Livange

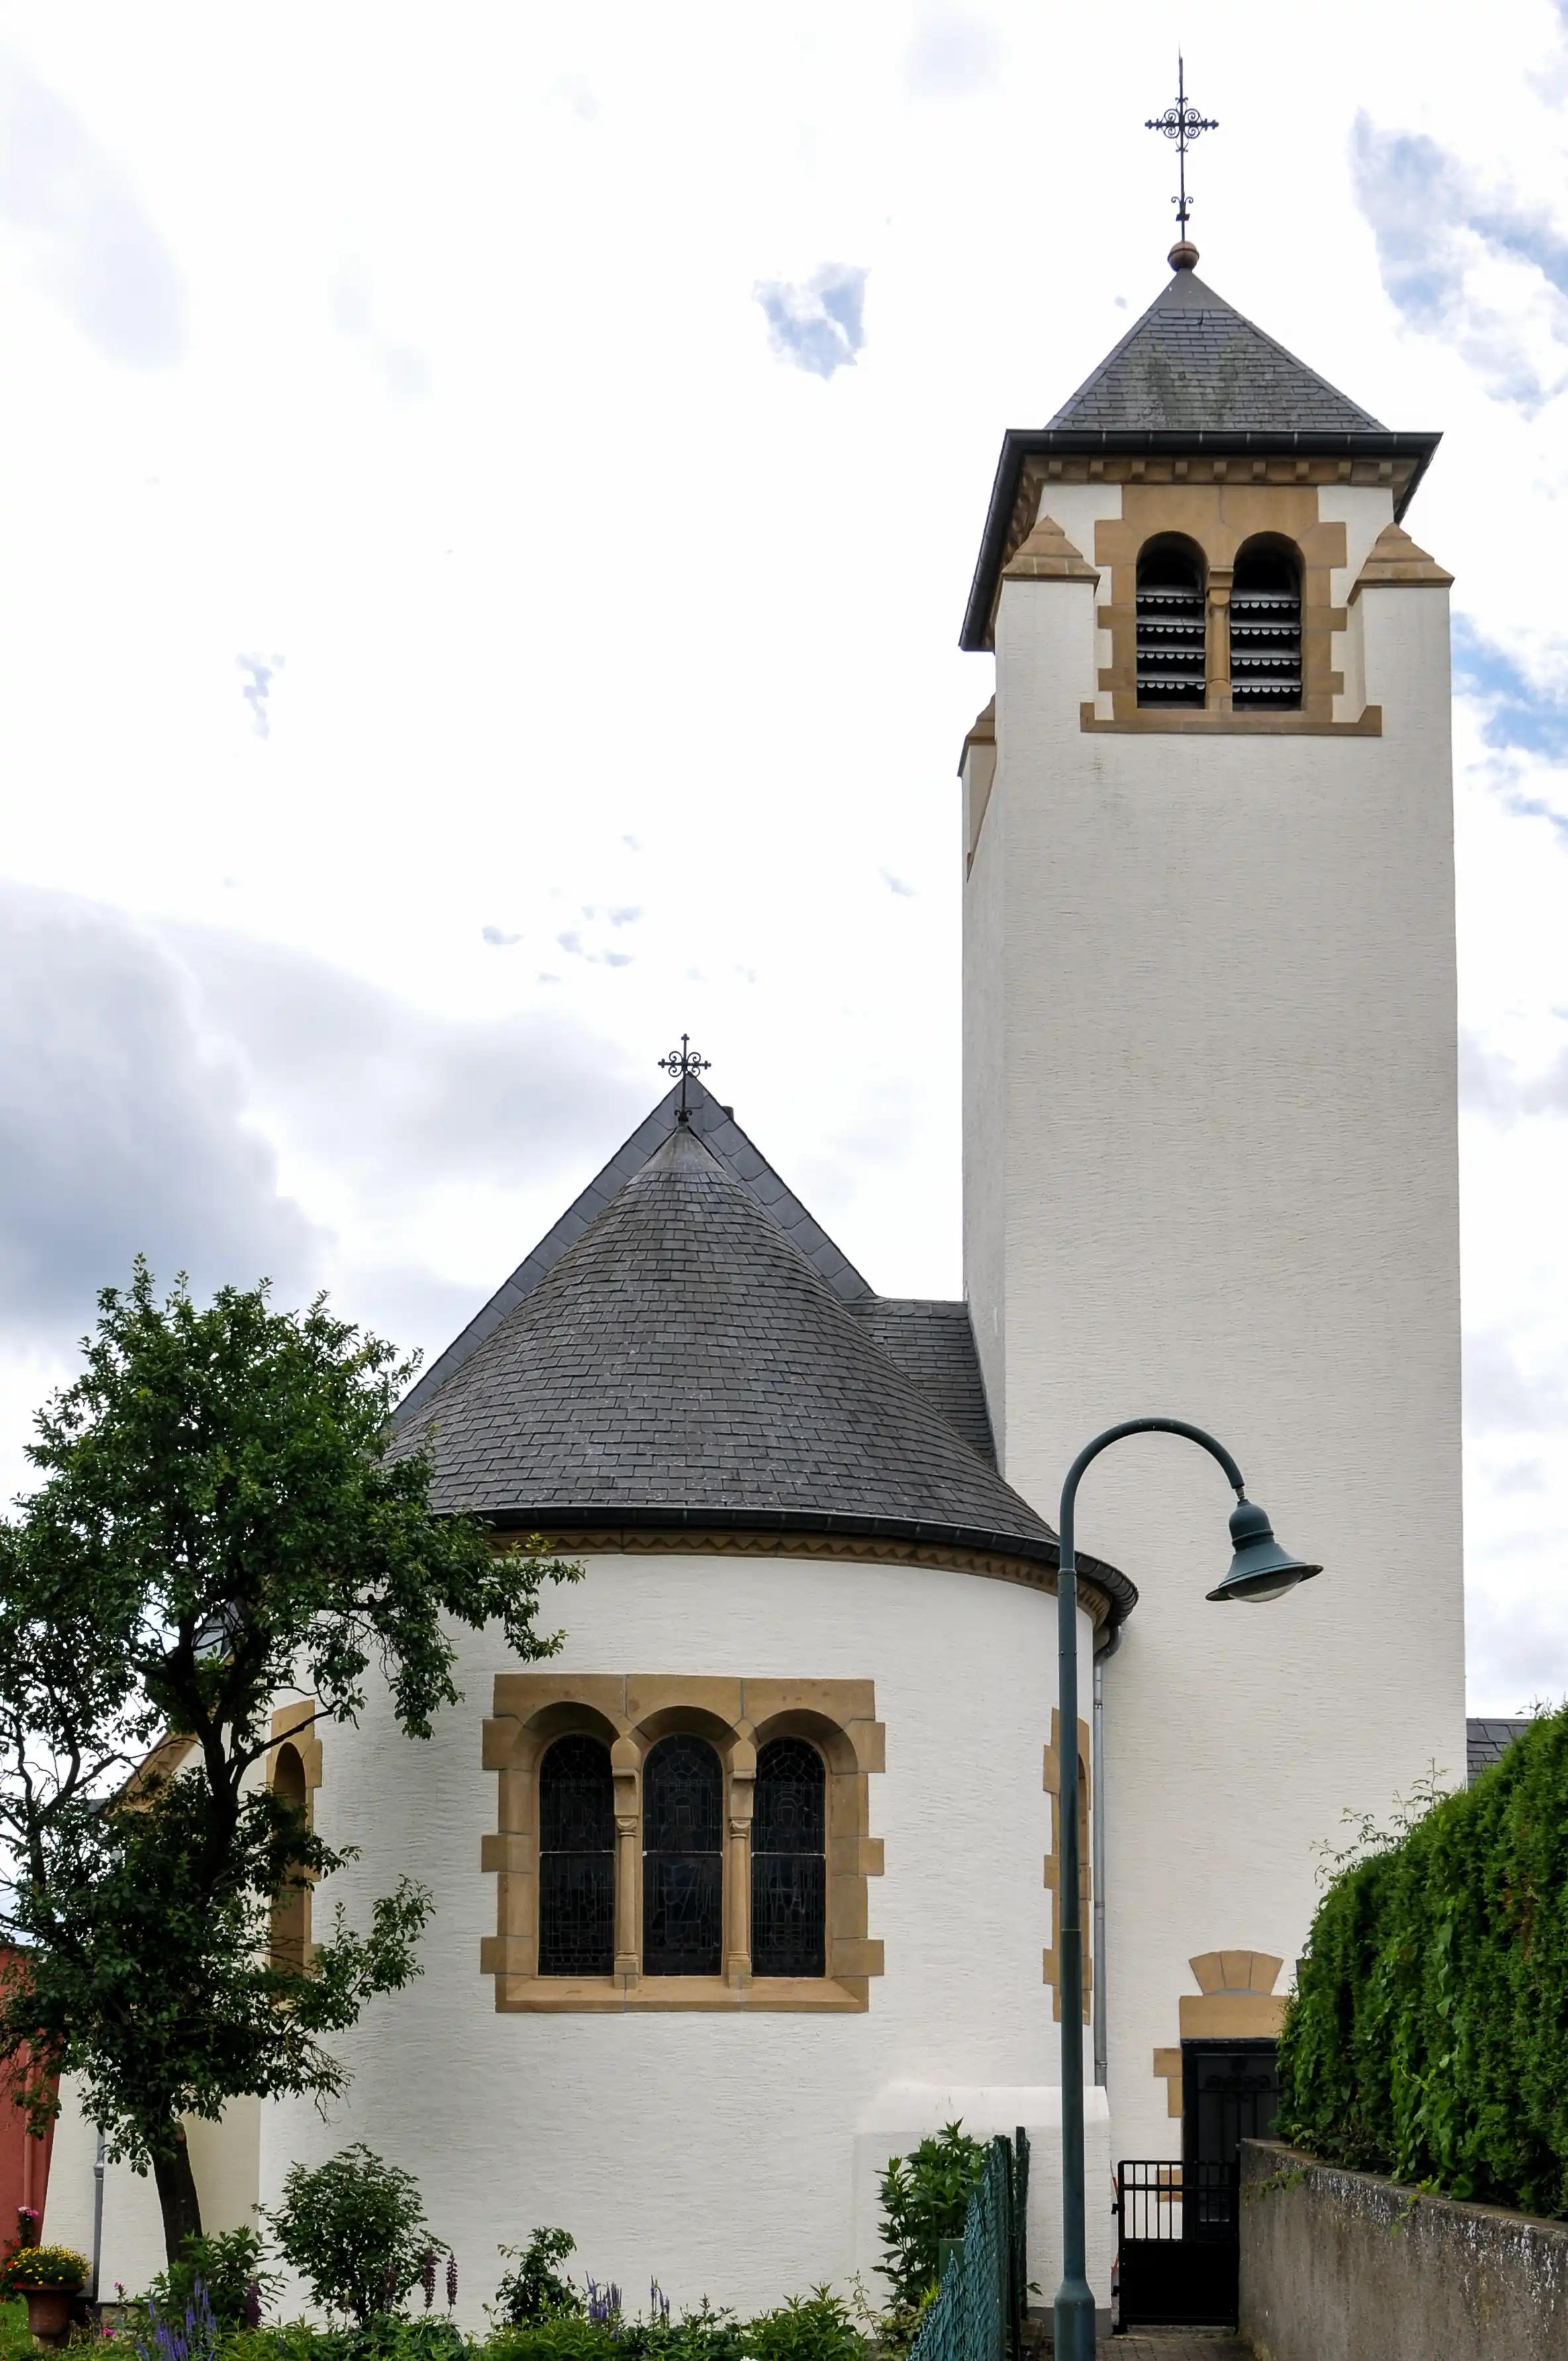

Livange is a small town in the commune of Roeser, in southern Luxembourg. , the town has a population of 378.